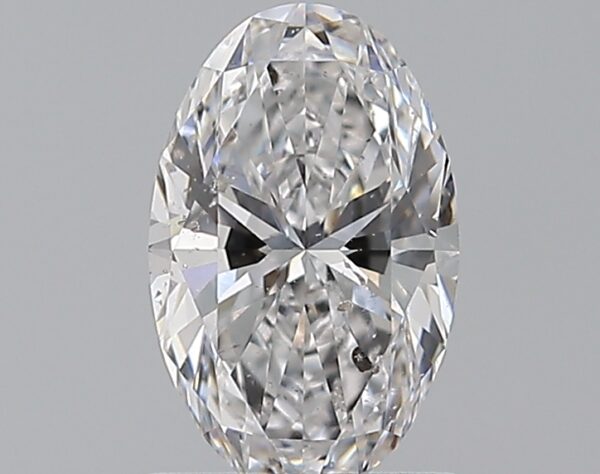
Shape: oval
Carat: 1.01
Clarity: SI2
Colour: D
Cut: VG
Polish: EX
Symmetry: VG
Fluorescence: N
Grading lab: GIA
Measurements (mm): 8.38 x 5.3 x 3.5